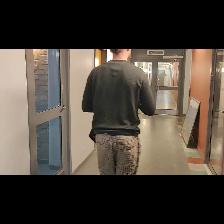
Label: Human